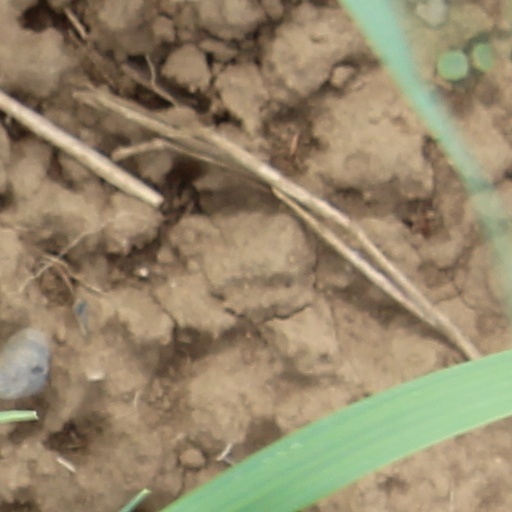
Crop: wheat